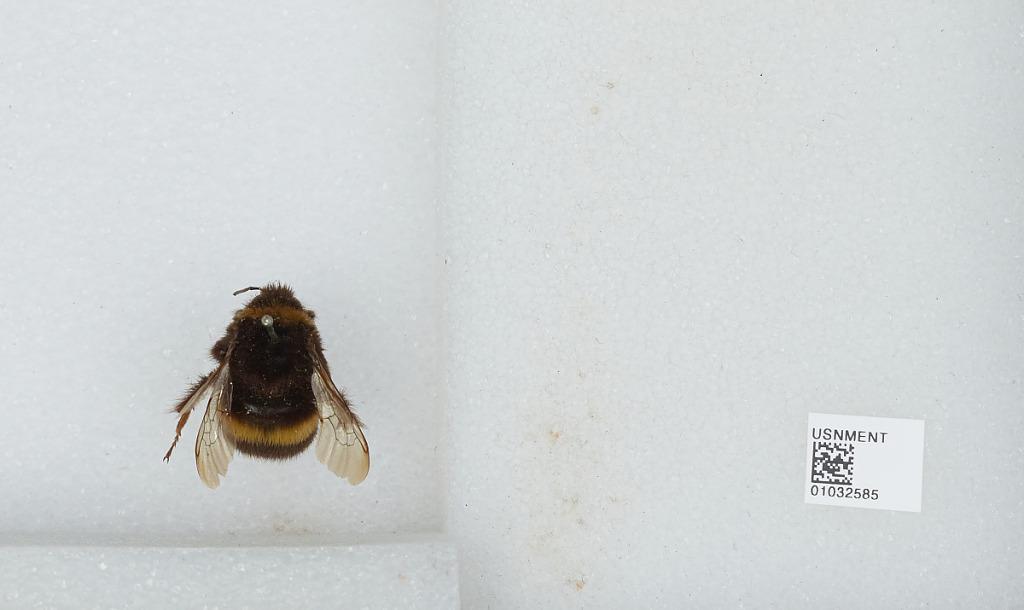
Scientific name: Bombus (Bombus) terrestris (Linnaeus)